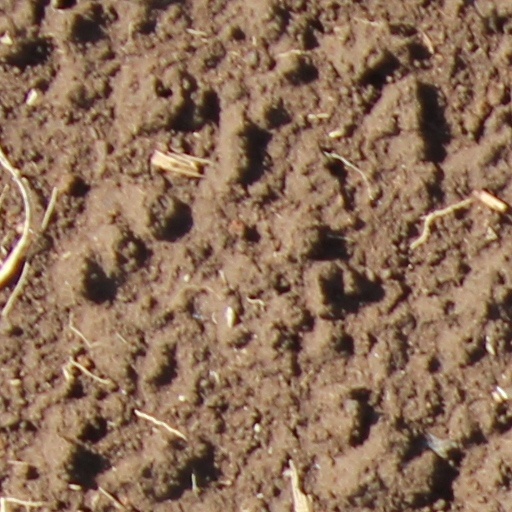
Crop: wheat